Rudolf Burkert

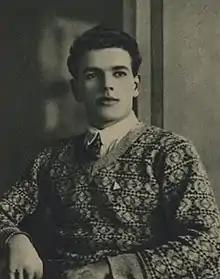
Burkert

Rudolf Burkert (31 October 1904 – 7 June 1985) was an ethnic German Czechoslovak Nordic skier who competed in the 1920s and 1930s. He won a bronze medal in the ski jumping individual large hill competition at the 1928 Winter Olympics in St. Moritz, the first Winter Olympics medal in Czechoslovak history. He also finished 12th in the nordic combined event at those Olympics.